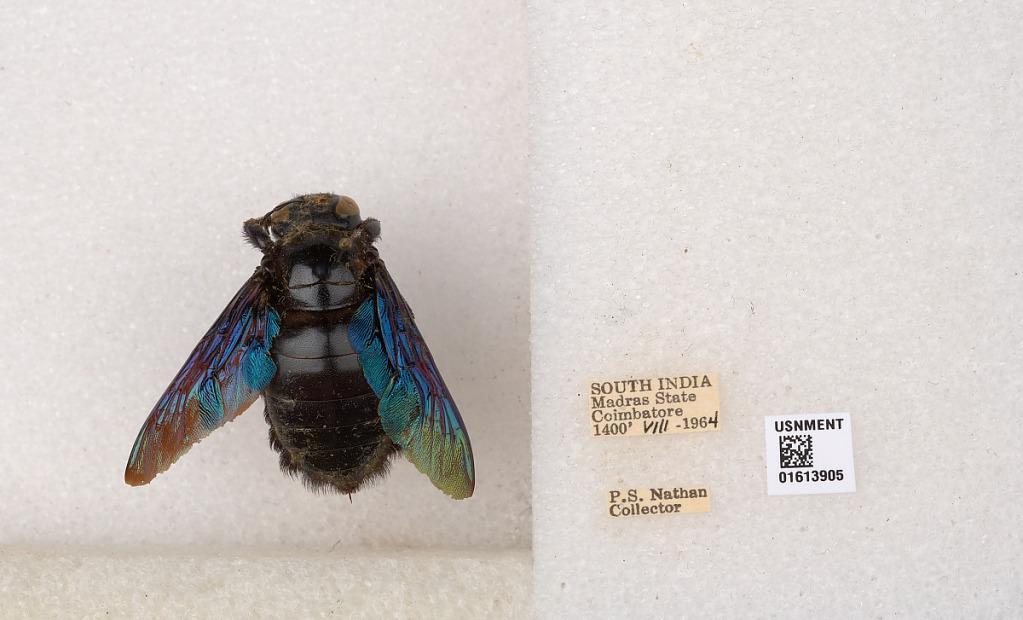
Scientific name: Xylocopa (Mesotrichia) tenuiscapa Westwood
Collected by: P. Nathan
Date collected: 1964-8-1
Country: India
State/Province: Tamil Nadu
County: Coimbatore
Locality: Coimbatore